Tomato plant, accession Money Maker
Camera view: horizontal (90 deg, fisheye); turntable rotation: 300 degrees
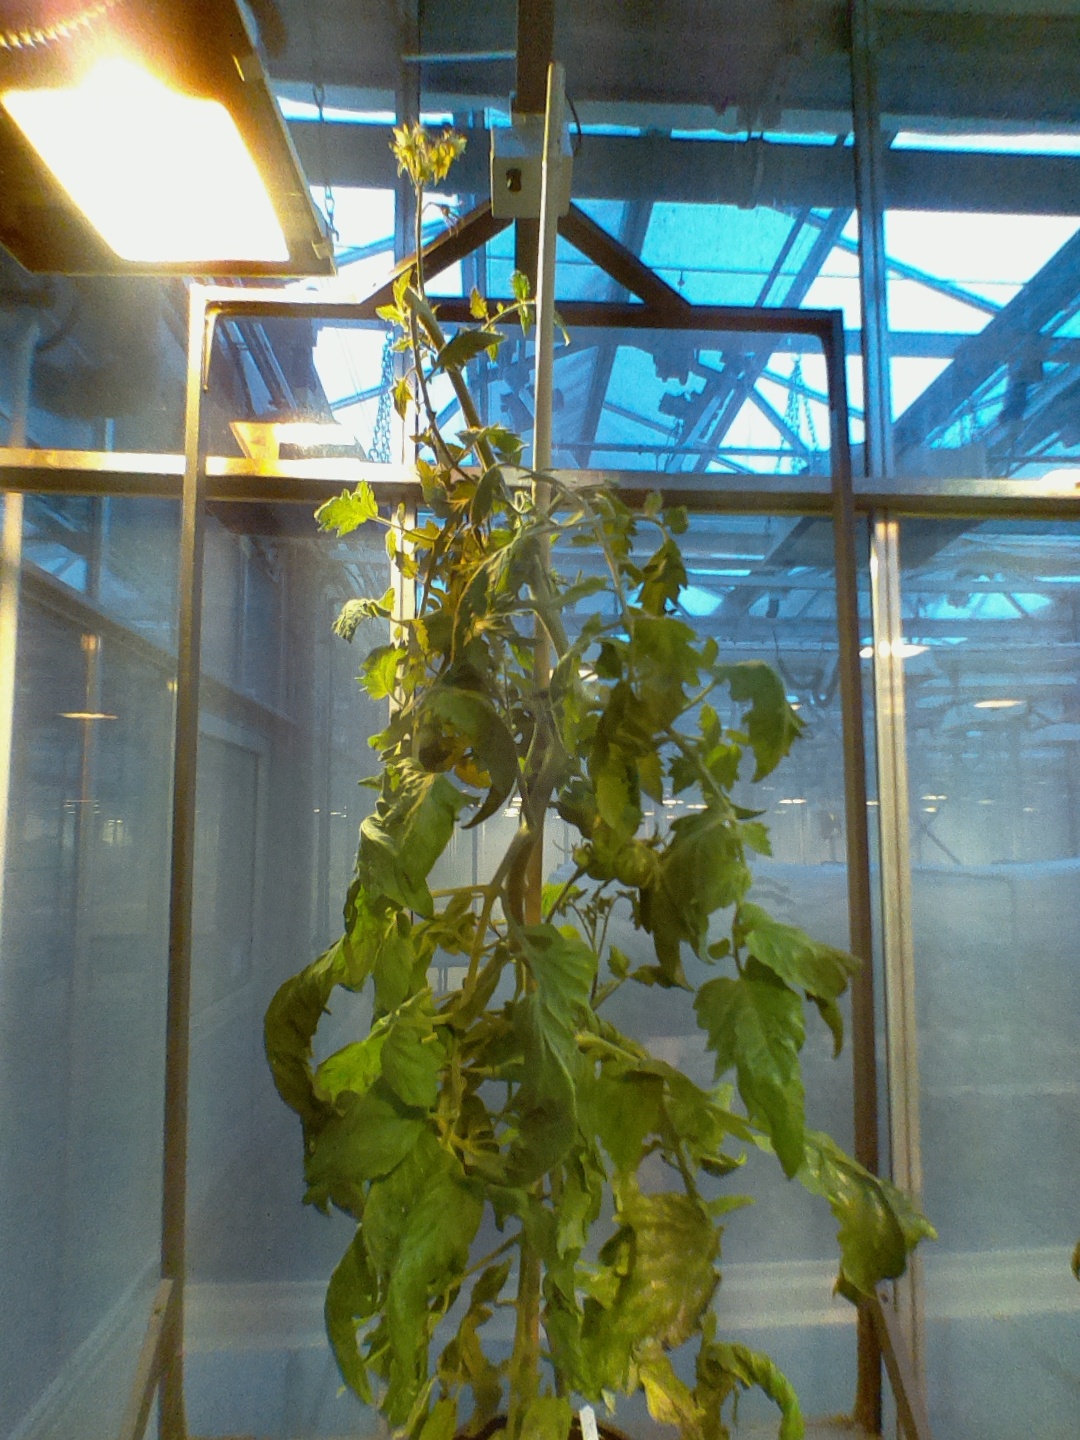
BBCH growth stage 74: 40%-50% of final fruit size